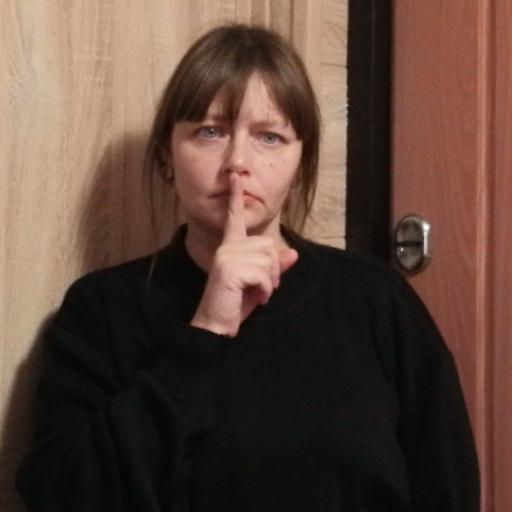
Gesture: mute